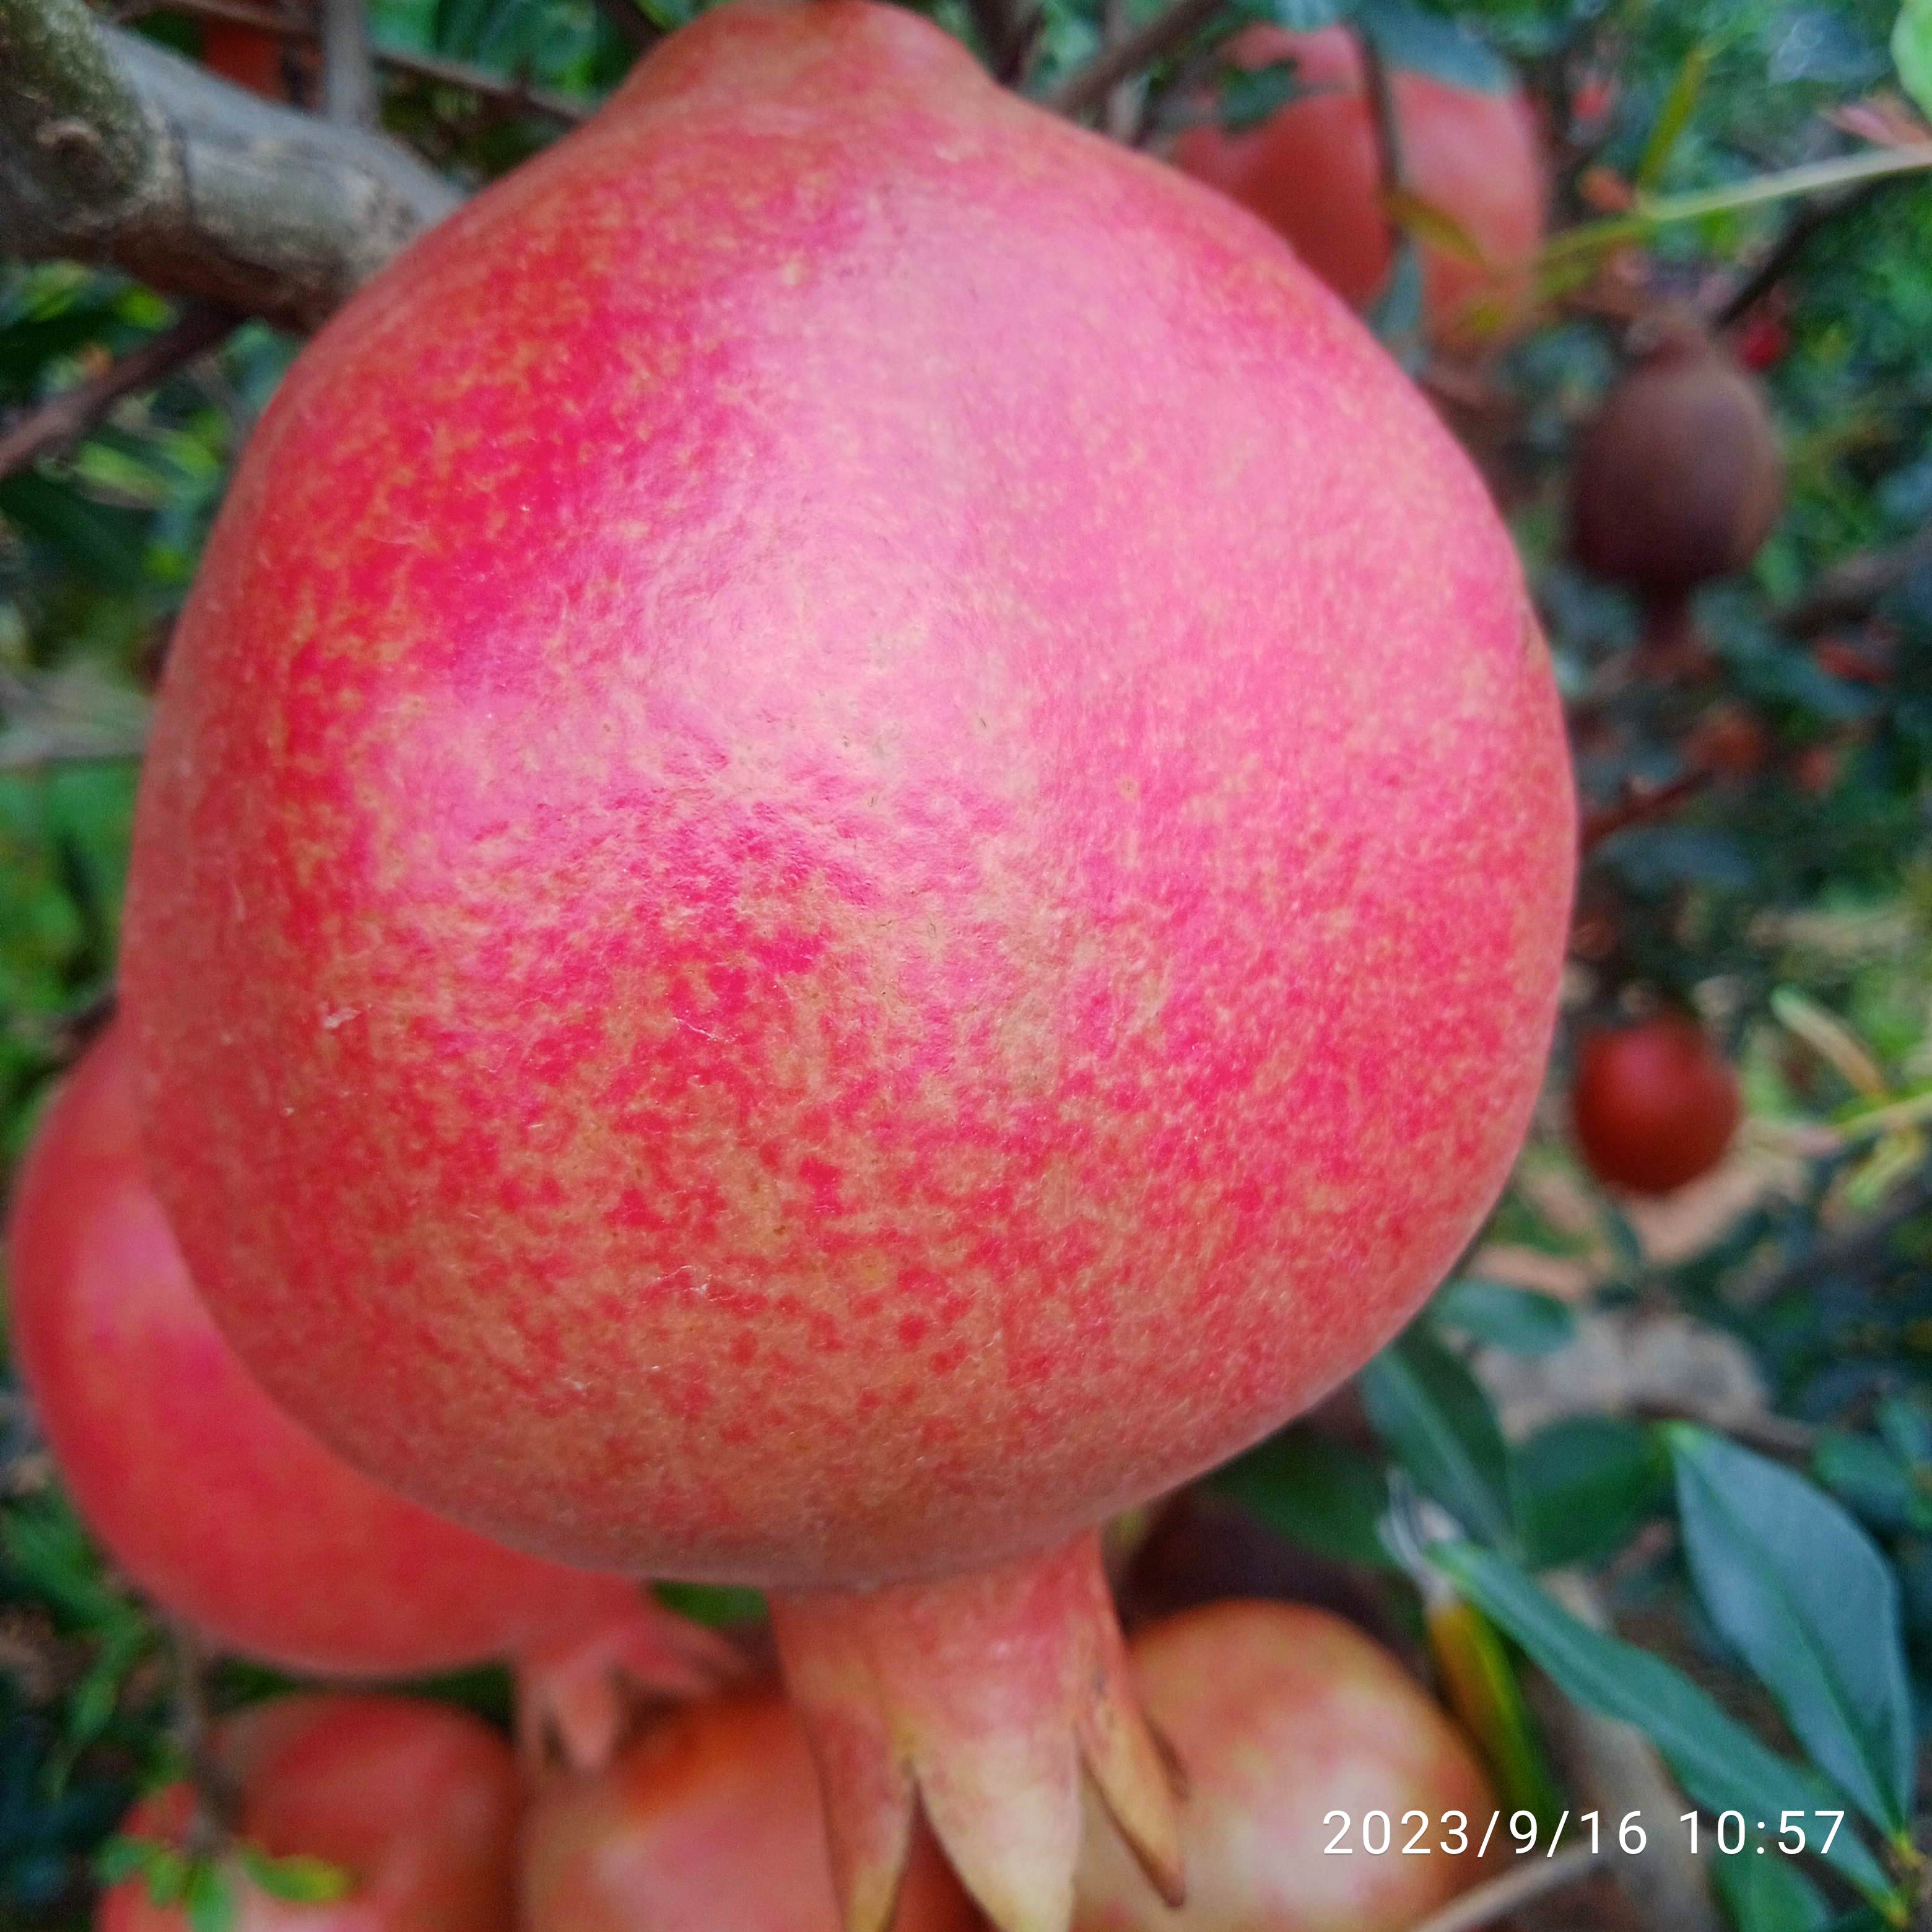
Label: Healthy